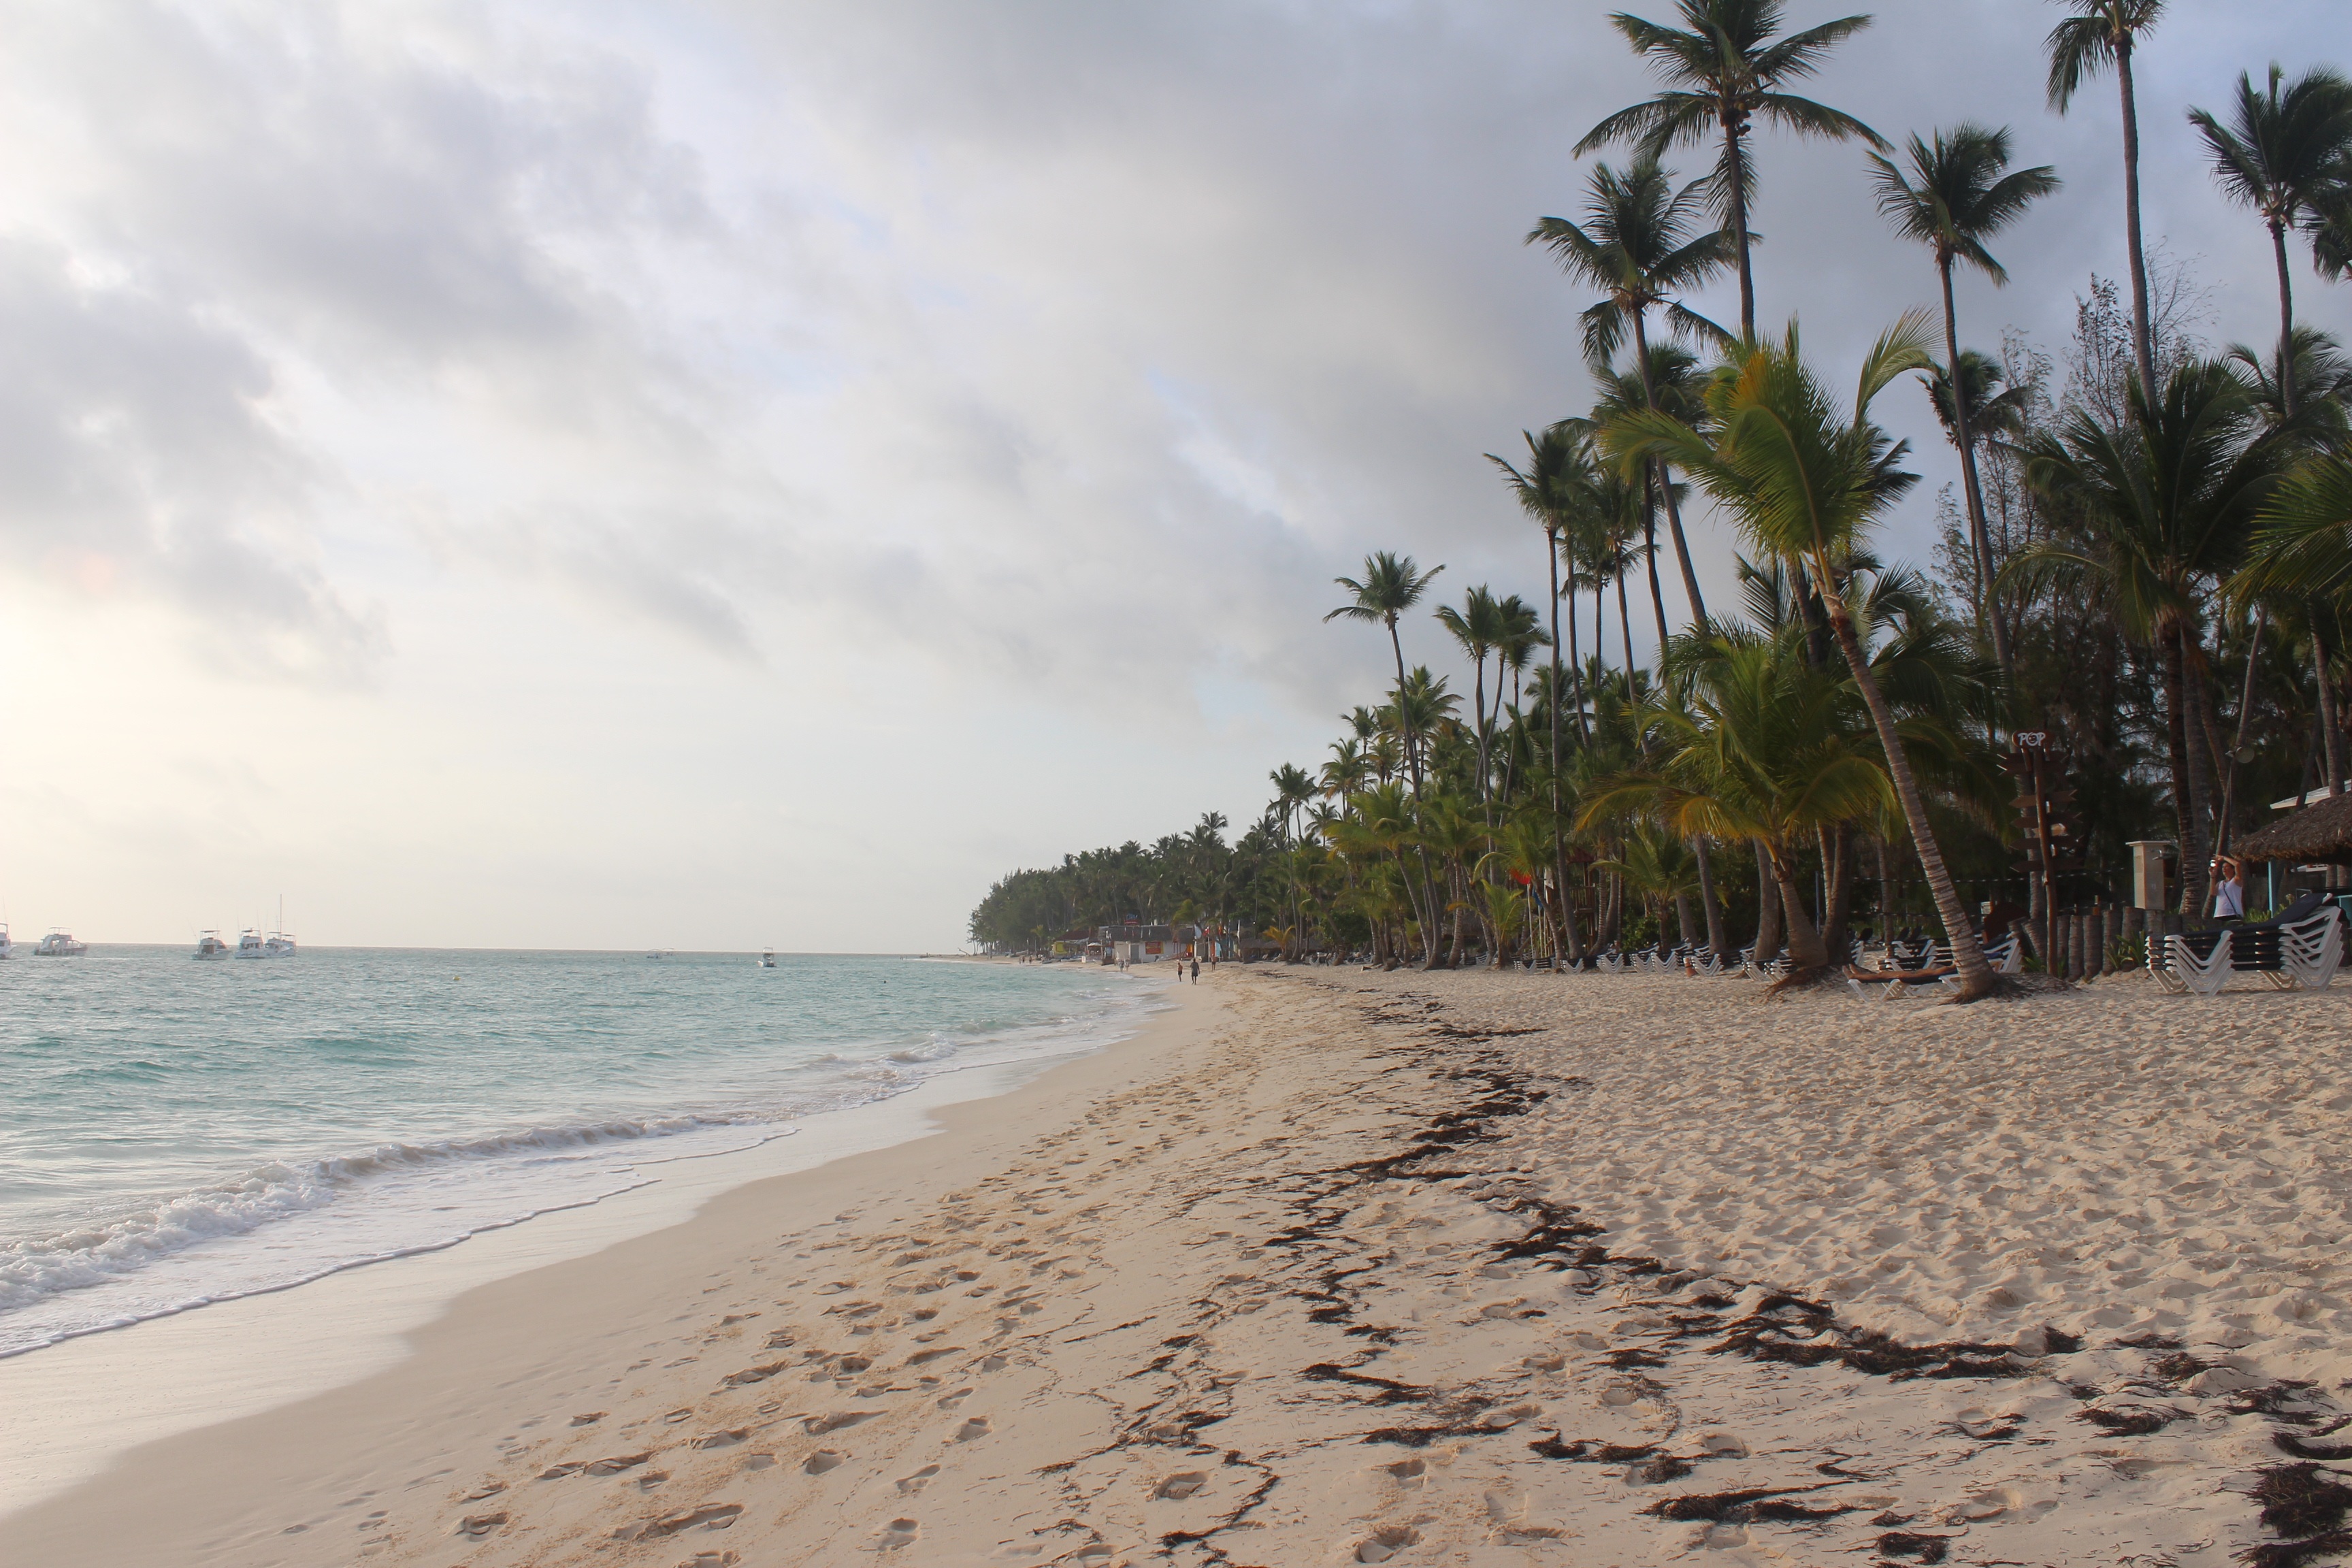
beach, sea, coast, water, nature, outdoor, sand, ocean, shore, summer, vacation, travel, tropical, holiday, bay, lifestyle, body of water, relaxation, happy, happiness, cape, family vacation